Blue Chairs

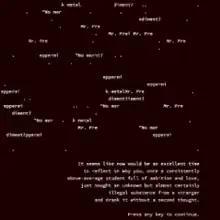
In-game screenshot

Blue Chairs is an interactive fiction game by American author Chris Klimas.